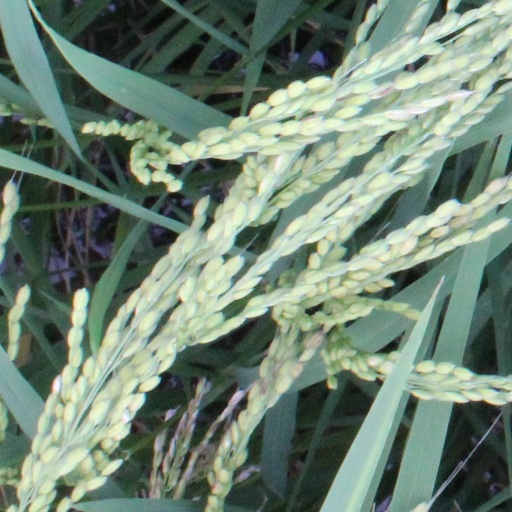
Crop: rice